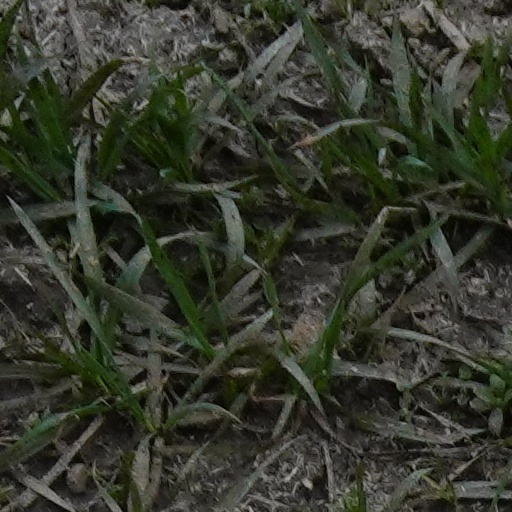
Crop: wheat